Turn (swimming)

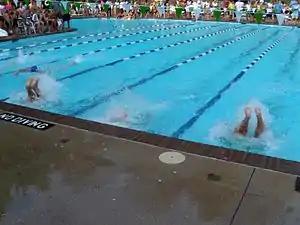
Flip turns in swimming.

In swimming, a turn is a reversal of direction of travel by a swimmer. A turn is typically performed when a swimmer reaches the end of a swimming pool but still has one or more remaining pool lengths to swim. In competitions, there are judges or pressure pads in each lane to verify that a swimmer has touched the end wall while turning. A short course race has more turns than the same-distance long course race, and the world record will be quicker because of the leverage provided by push-off turns.